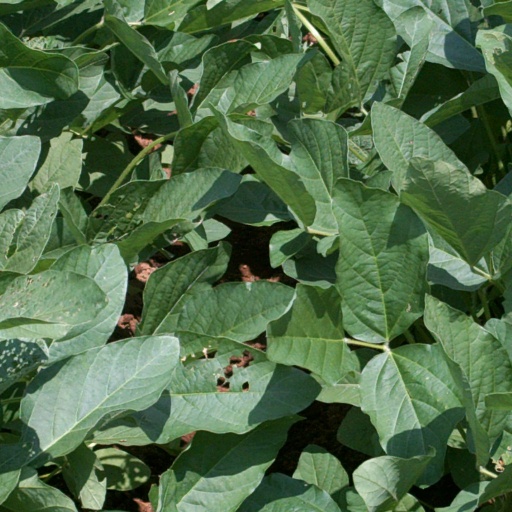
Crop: soybean